Francis II, Holy Roman Emperor

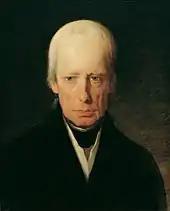
Portrait of an aging Francis II, by Friedrich von Amerling,

In 1809, Francis, deeming another war with France as inevitable and influenced by hawks in Vienna, attacked France again, hoping to take advantage of the Peninsular War embroiling Napoleon in Spain. He was again defeated, and this time forced to ally himself with Napoleon, ceding territory to the Empire, joining the Continental System, and wedding his daughter Marie-Louise to the Emperor. The Napoleonic Wars drastically weakened Austria, making it entirely landlocked and threatened its preeminence among the states of Germany, a position that it would eventually cede to the Kingdom of Prussia.